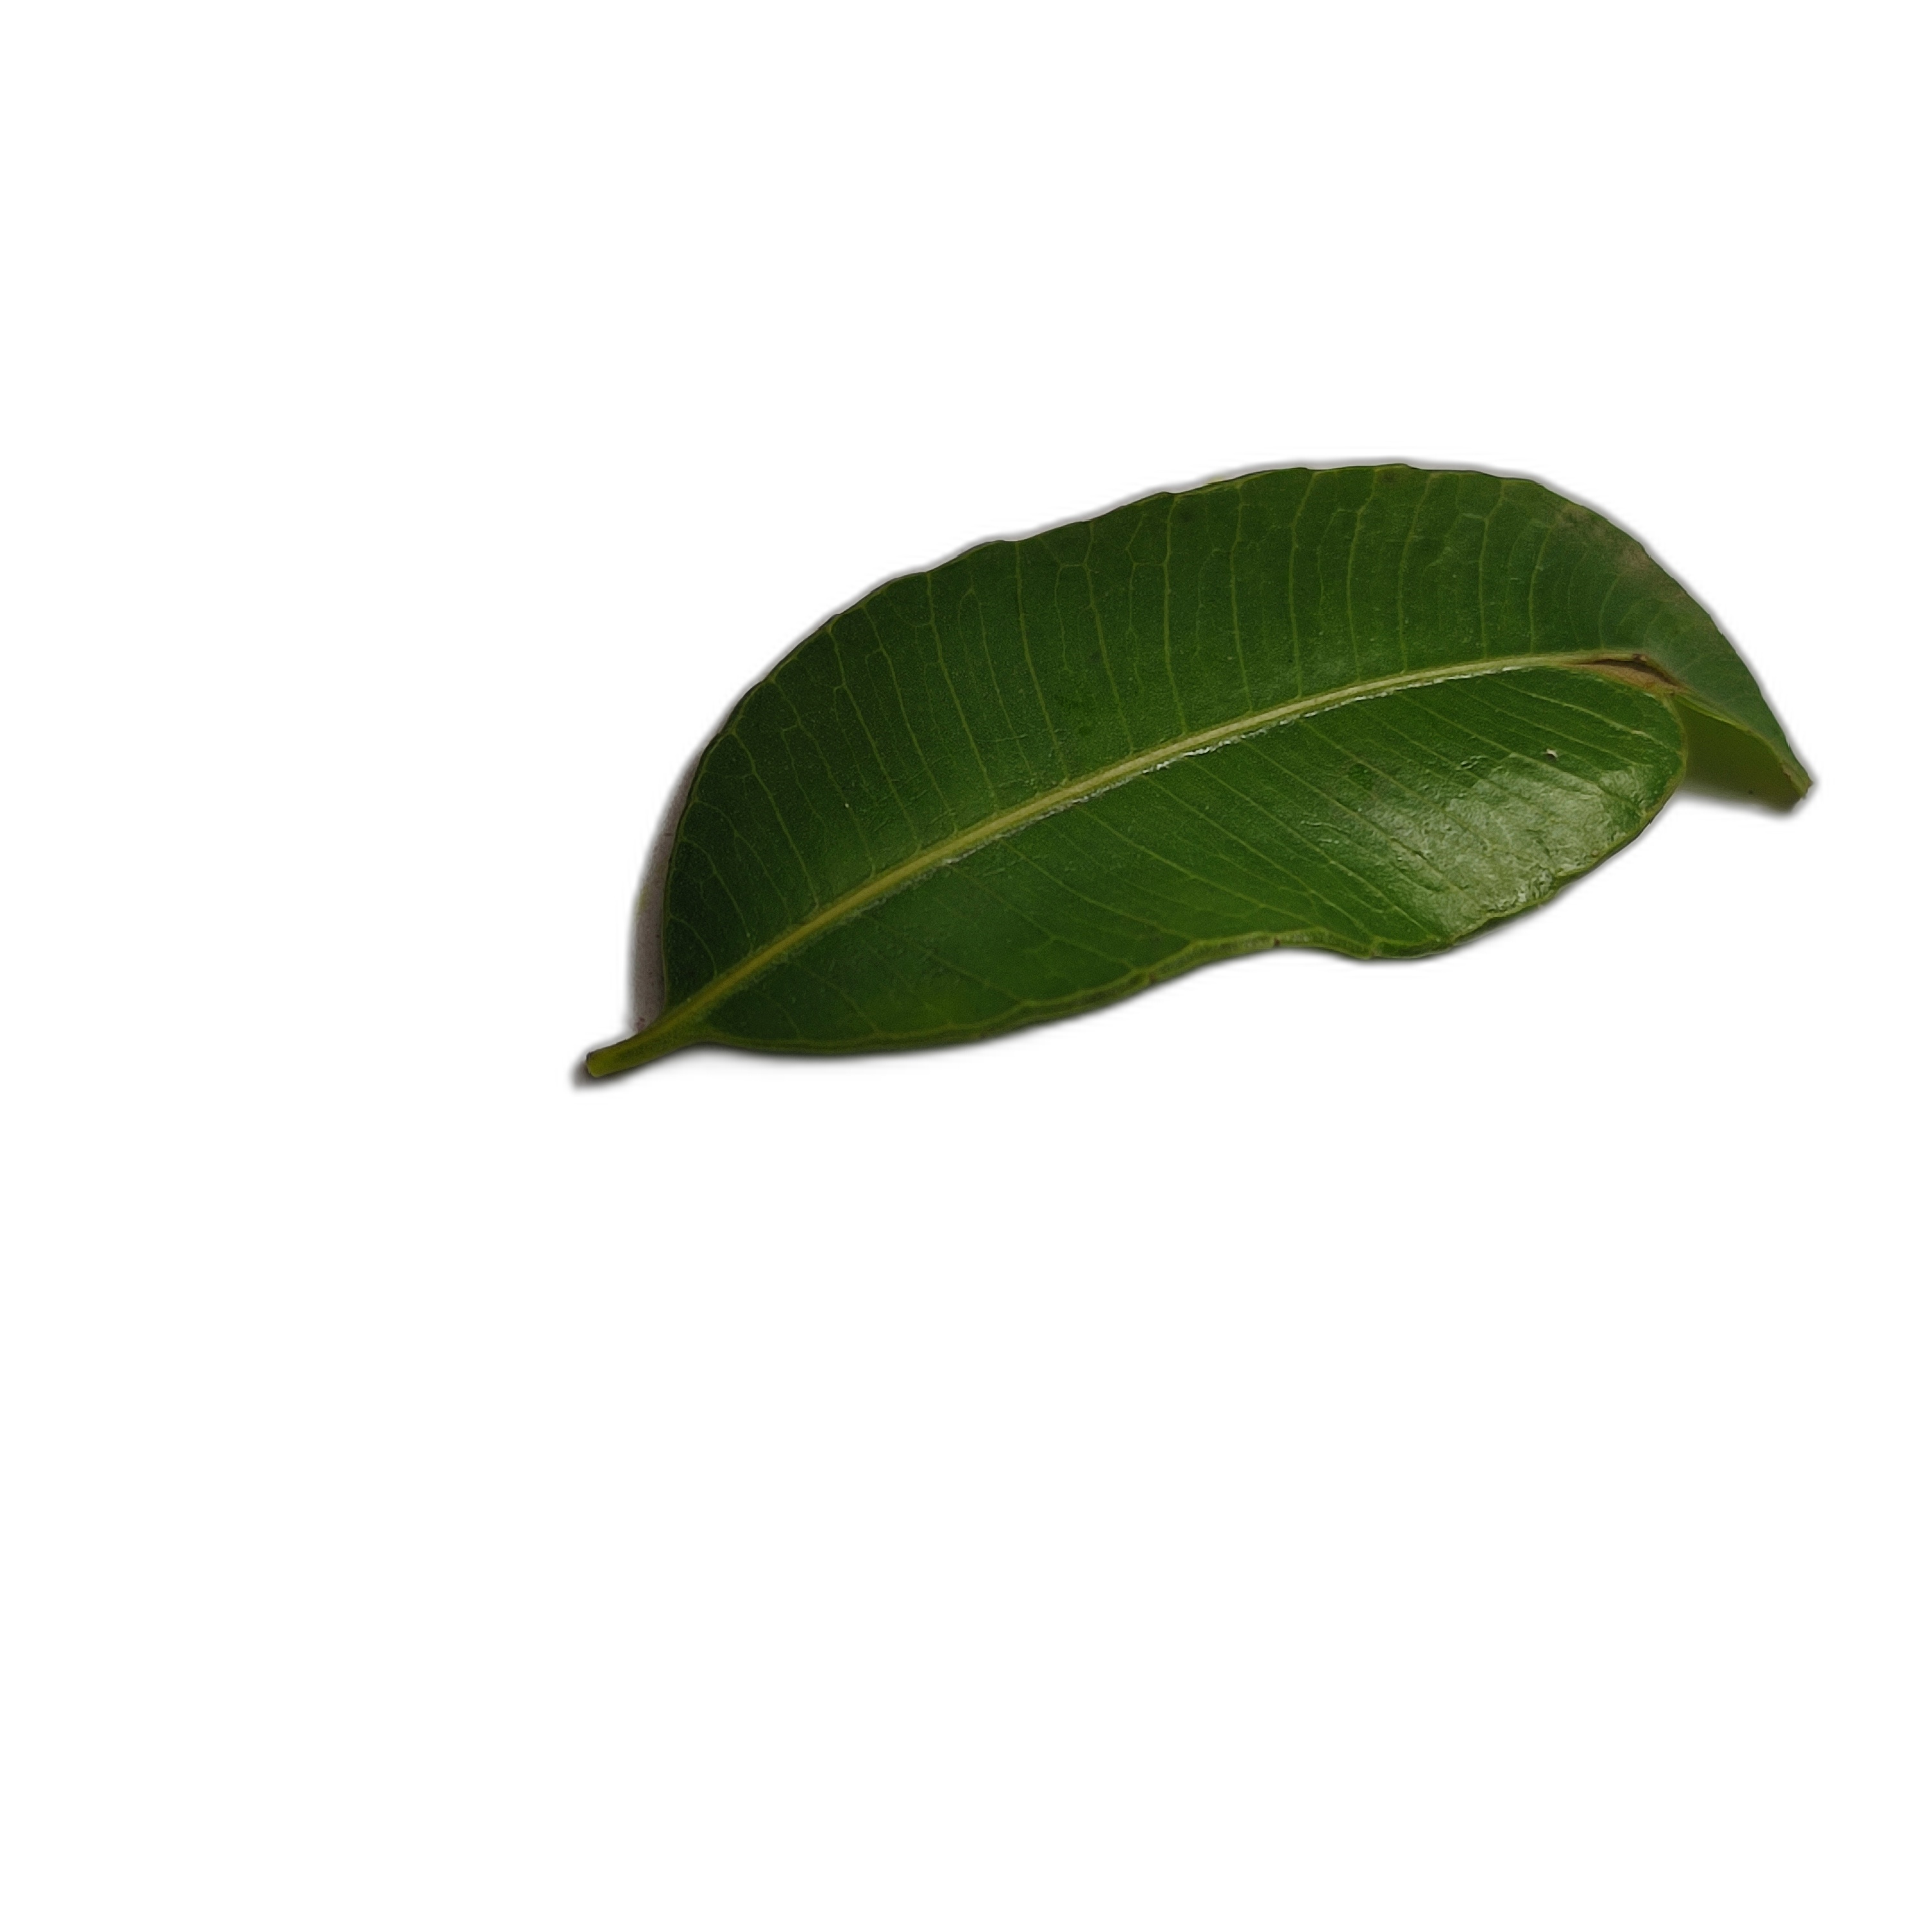
Label: healthy